E11 European long distance path

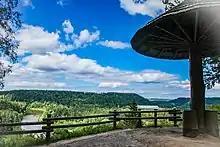
Ķeizarskats, a viewing spot in Sigulda, day 4

The city of Riga is surrounded by forests, which means that if you begin your hike in the heart of the city, in a couple of hours you will find yourself in a beautiful coniferous forest. The trail leads through a wooded coastal dune area, along Gauja River and along a historical postal road which was once used to travel to neighbouring countries. In early summer, the meadows show a magnificent display of blooming catchflies.